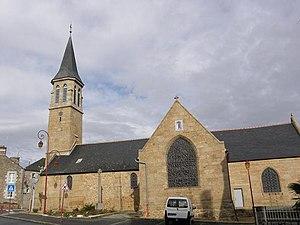
Eglise de St-Marc-le-Blanc (35)